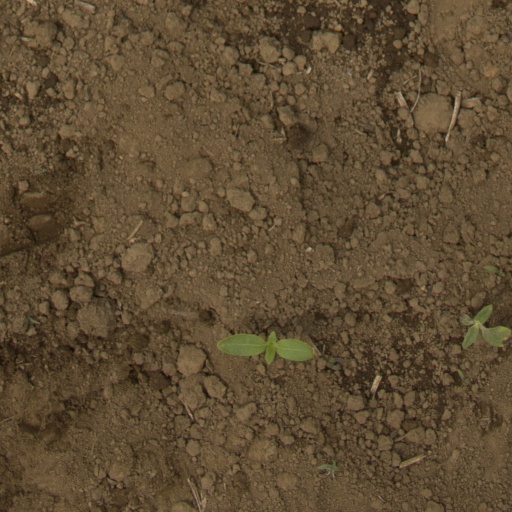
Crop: Jerusalem artichoke